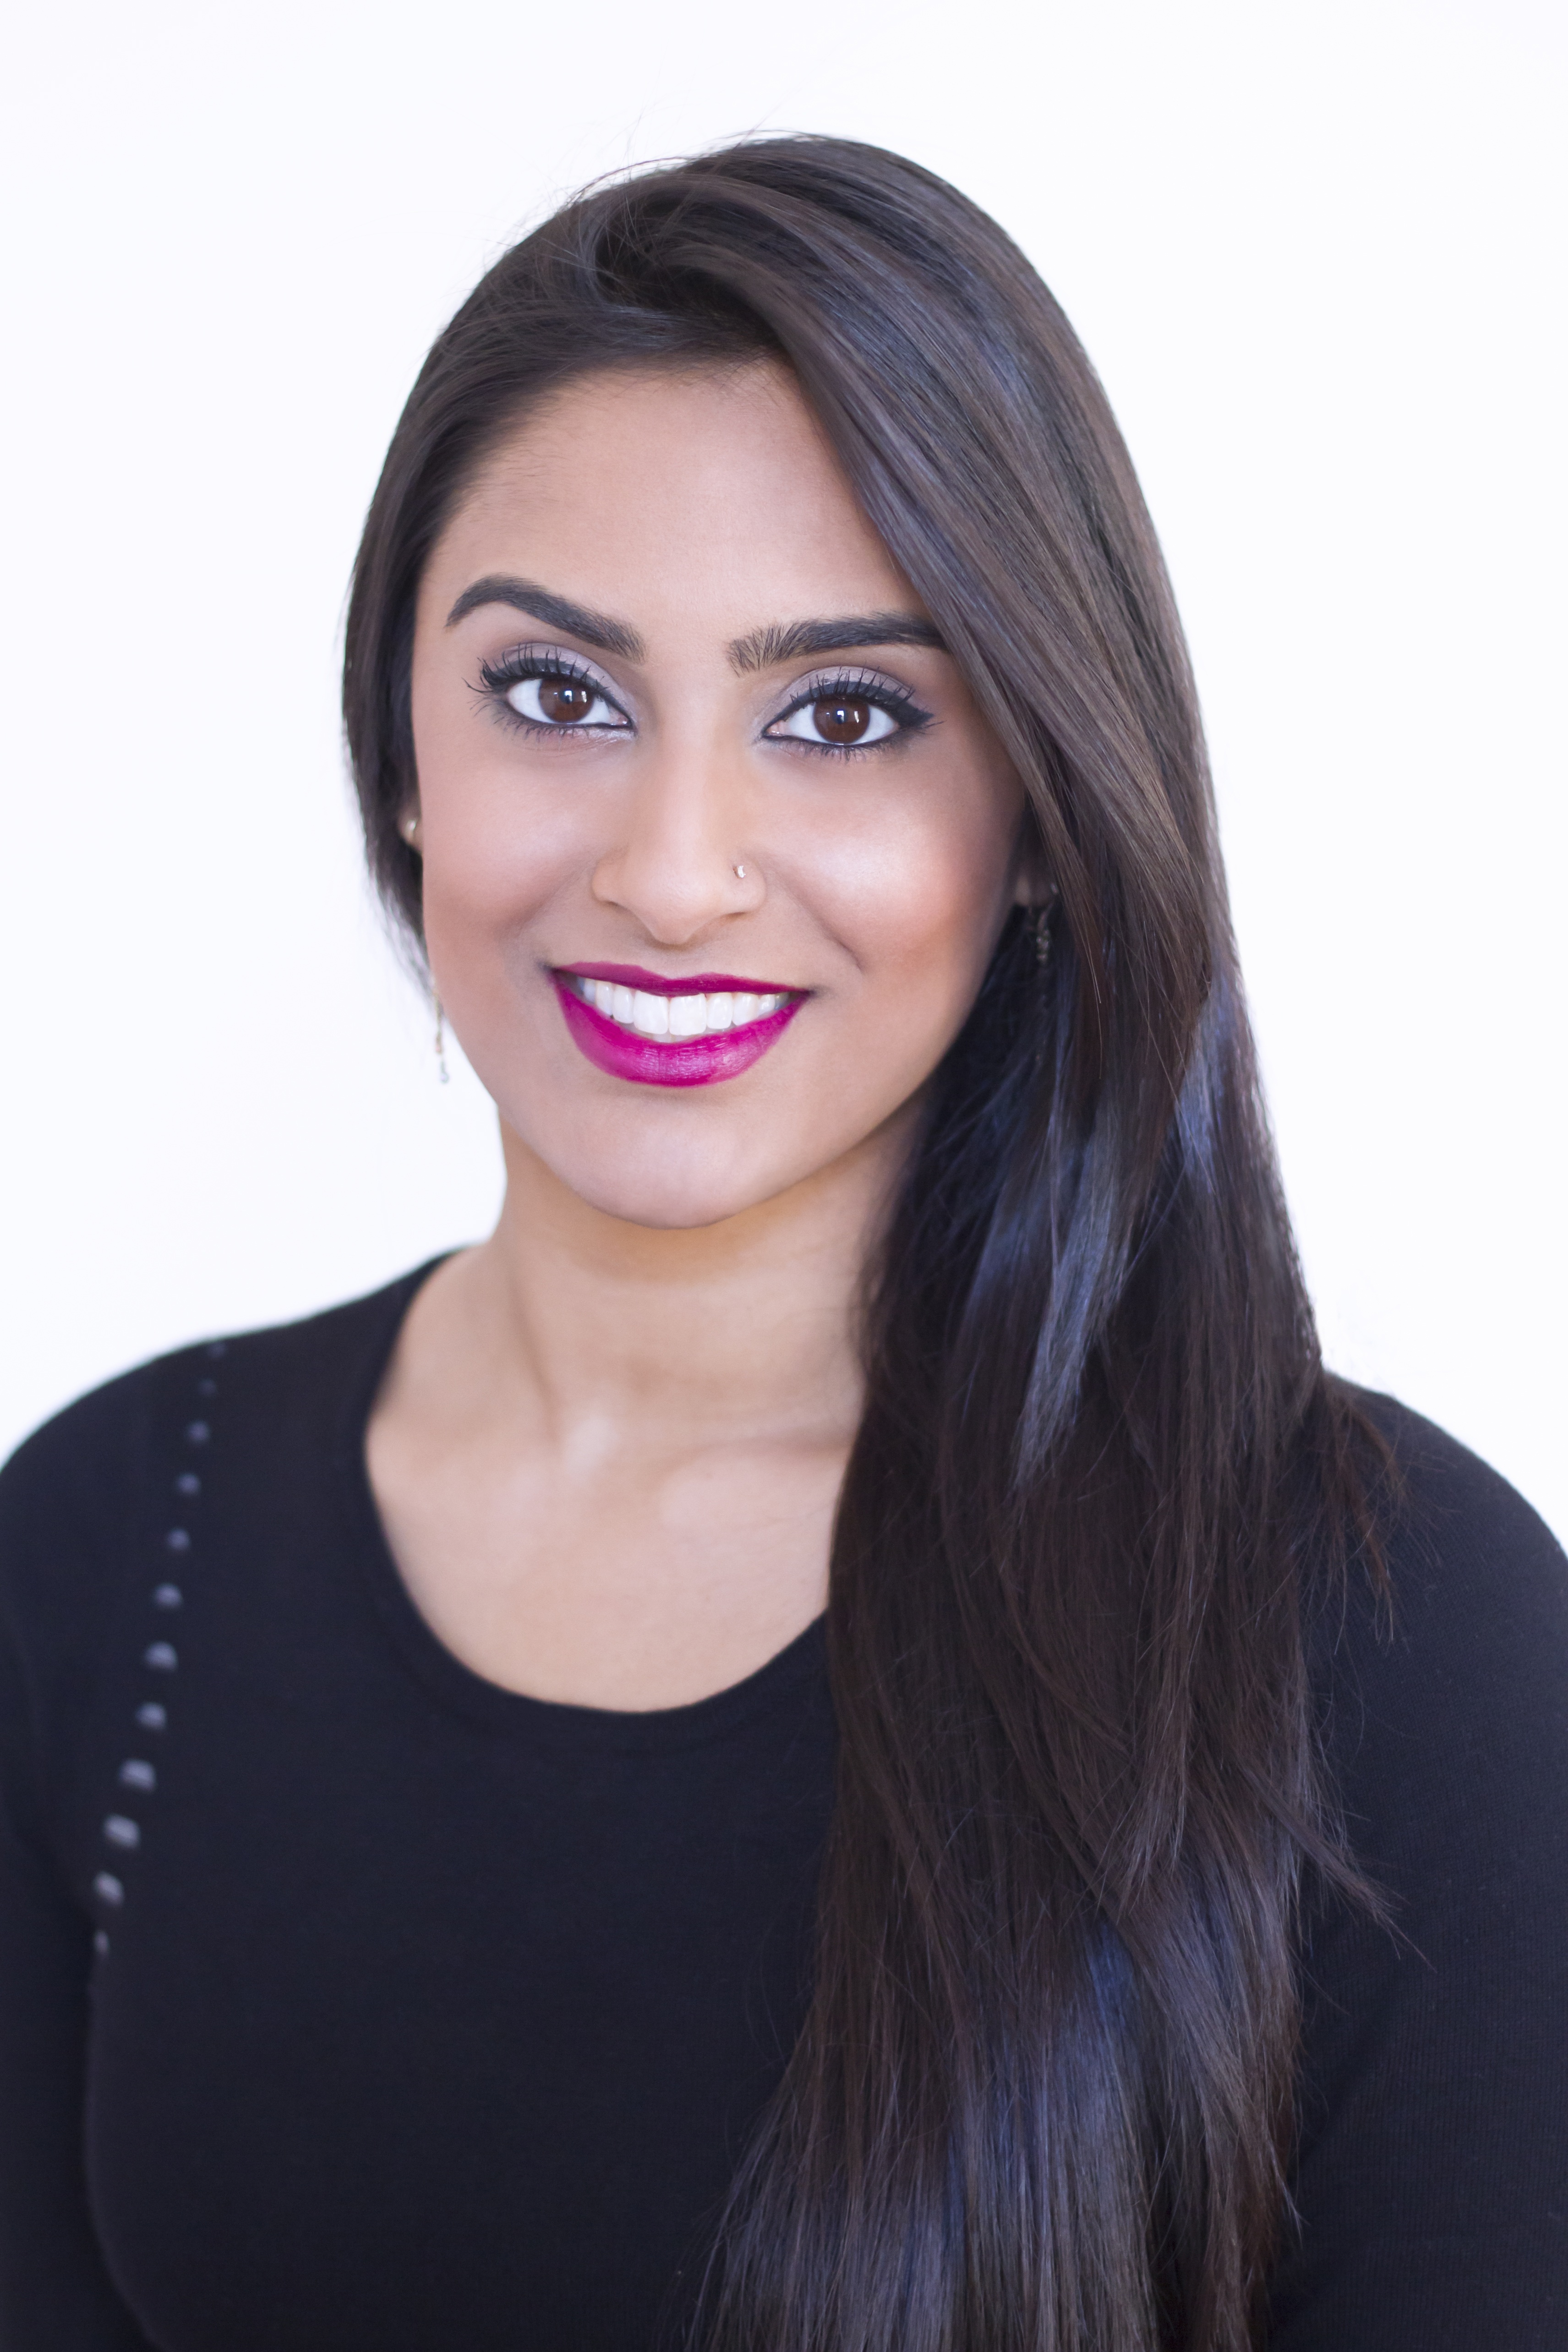
person, people, girl, woman, hair, female, singer, brunette, portrait, model, young, fashion, clothing, lady, lip, hairstyle, smiling, smile, makeup, mouth, long hair, make up, dentist, dental, black hair, face, nose, eyes, head, skin, lips, diversity, beauty, beautiful, teeth, wig, indian, attractive, lipstick, adult, cosmetics, persian, skincare, arabian, ethnicity, arab, photo shoot, new jersey, brown hair, head shot, hair coloring, layered hair